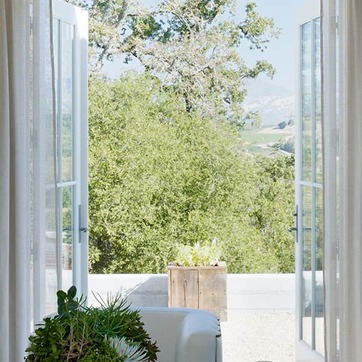
Material: foliage